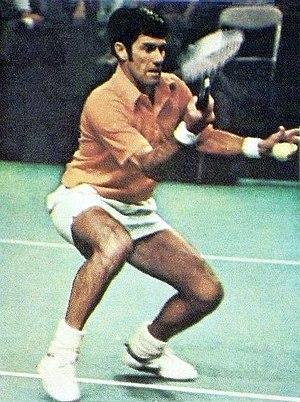
Kenneth Robert Rosewall dit Ken Rosewall, né le 2 novembre 1934 à Sydney, est un joueur de tennis australien, dont la carrière s'étend de 1949 à 1980.